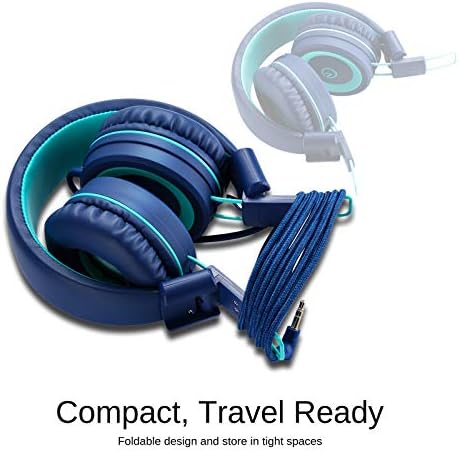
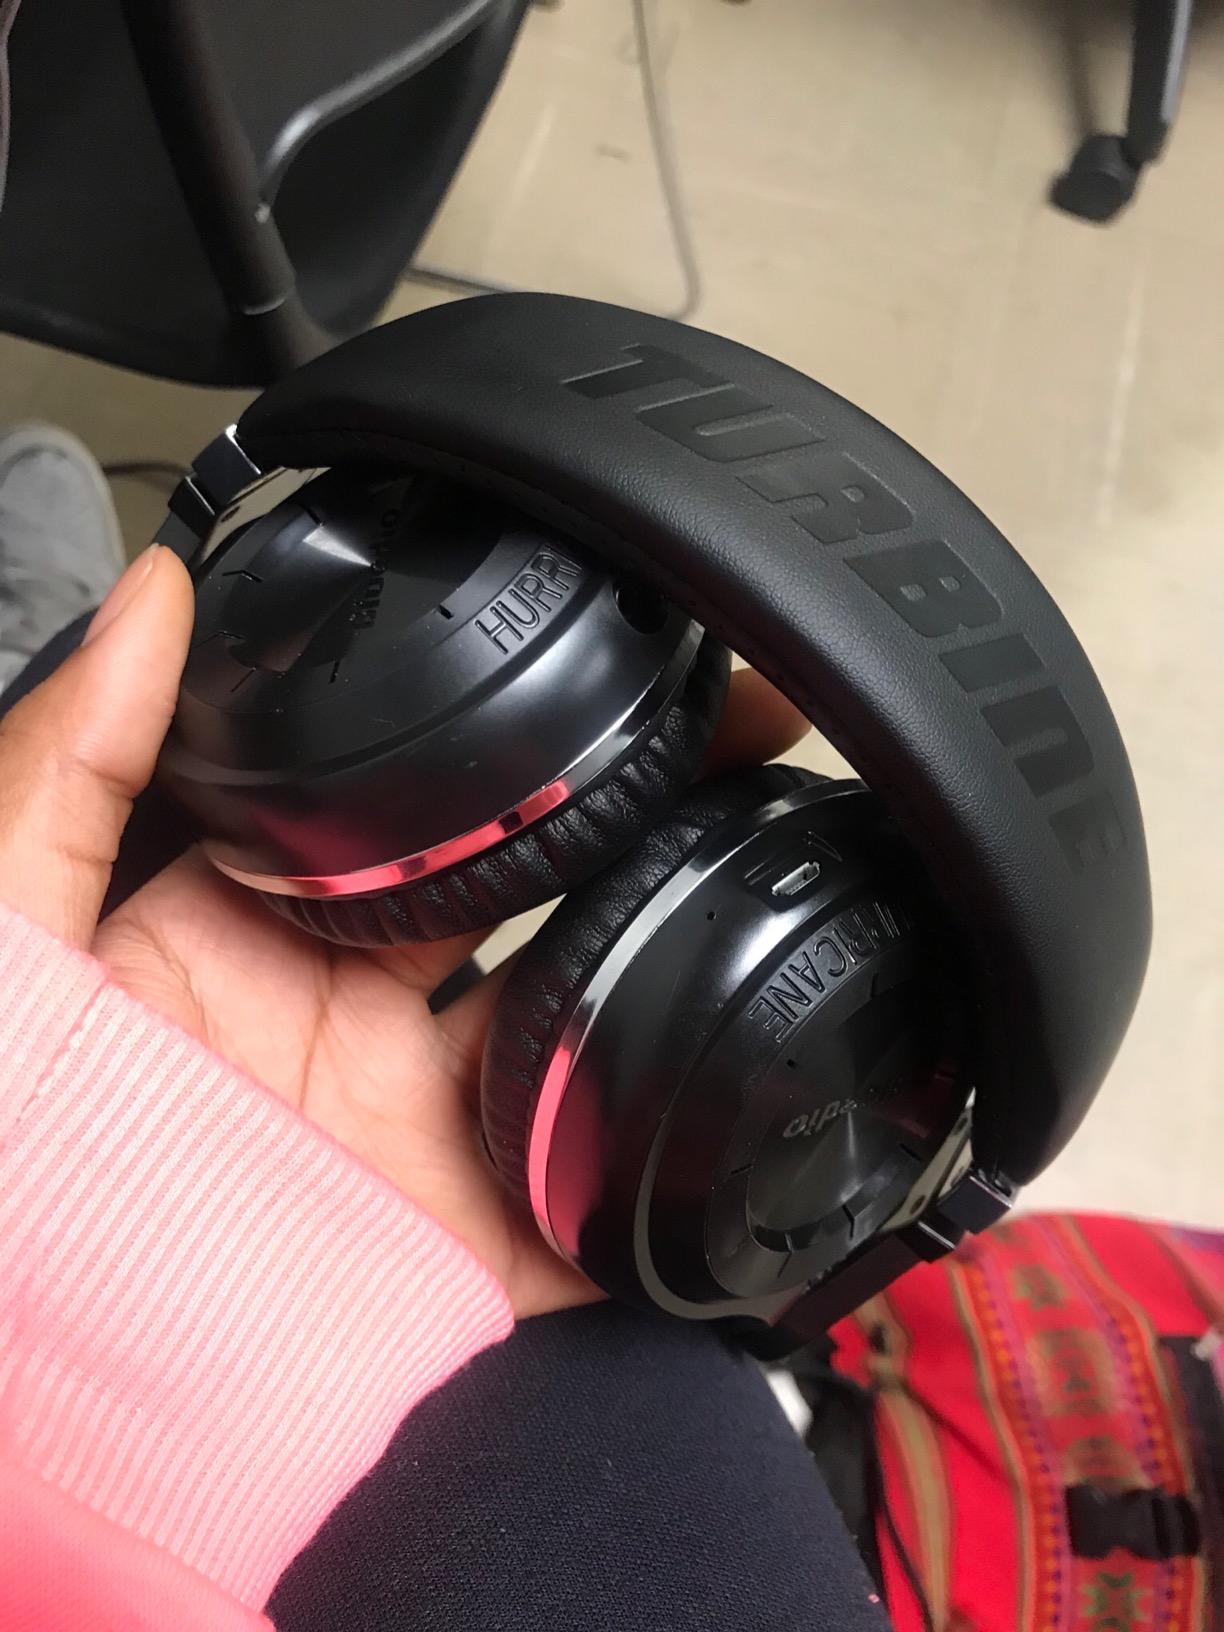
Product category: headphones
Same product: no